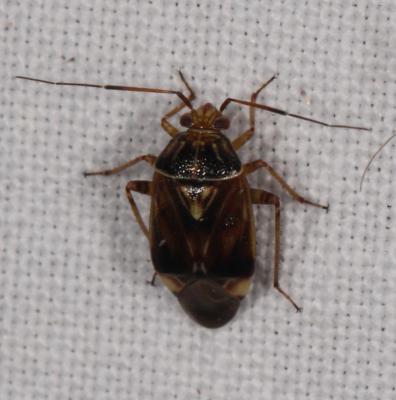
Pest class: lygus_bug